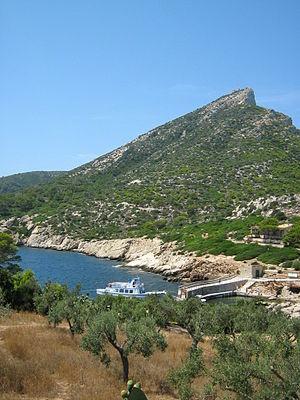
Cet article présente la liste des espaces naturels protégés des îles Baléares selon la loi 5/2005 pour la conservation des espaces naturels.